Margaret Matzenauer

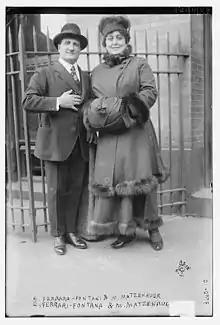
Edoardo Ferrari-Fontana and Margaret Matzenauer in 1915 at the Metropolitan Opera

Margaret Matzenauer (sometimes spelled Margarete Matzenauer or Margarethe Matzenaur) (1 June 1881 – 19 May 1963) was an Austria-Hungary-born, later resident in the United States, mezzo-soprano. She had an opulent timbre and wide range. She performed key works from both the Italian and German operatic repertoires in Europe and the United States.